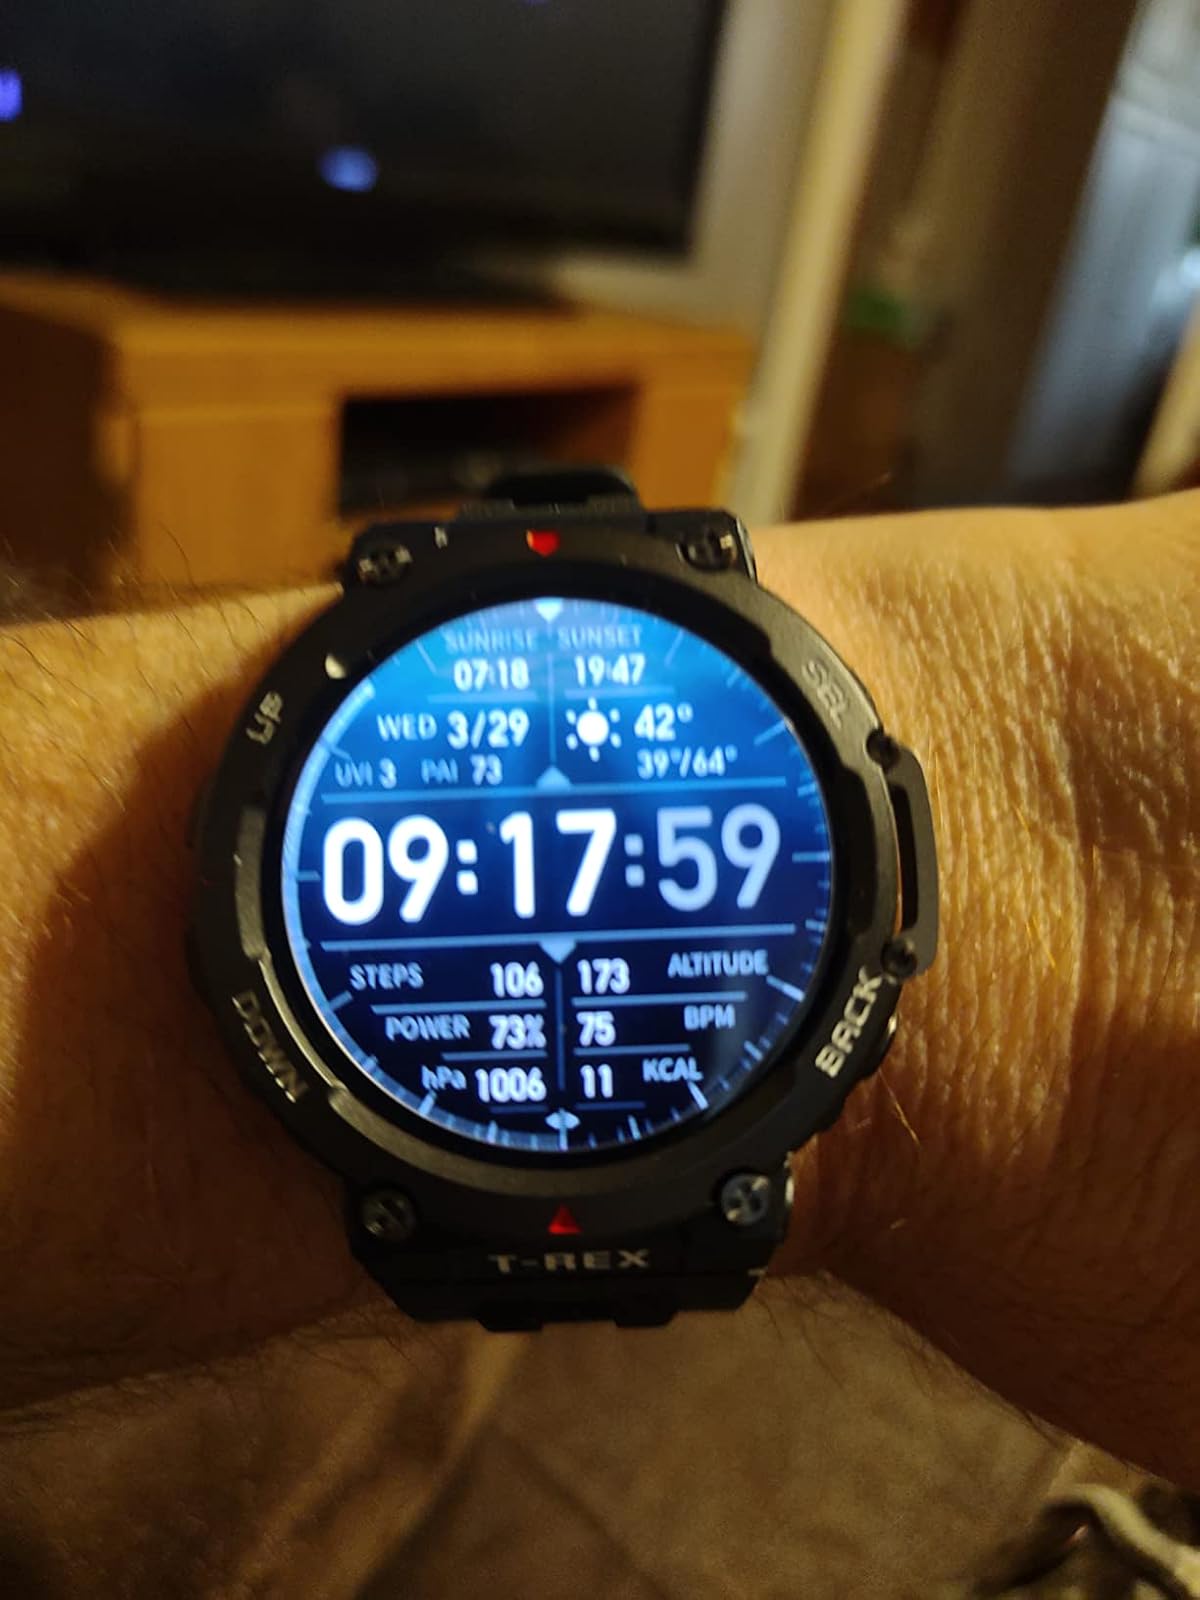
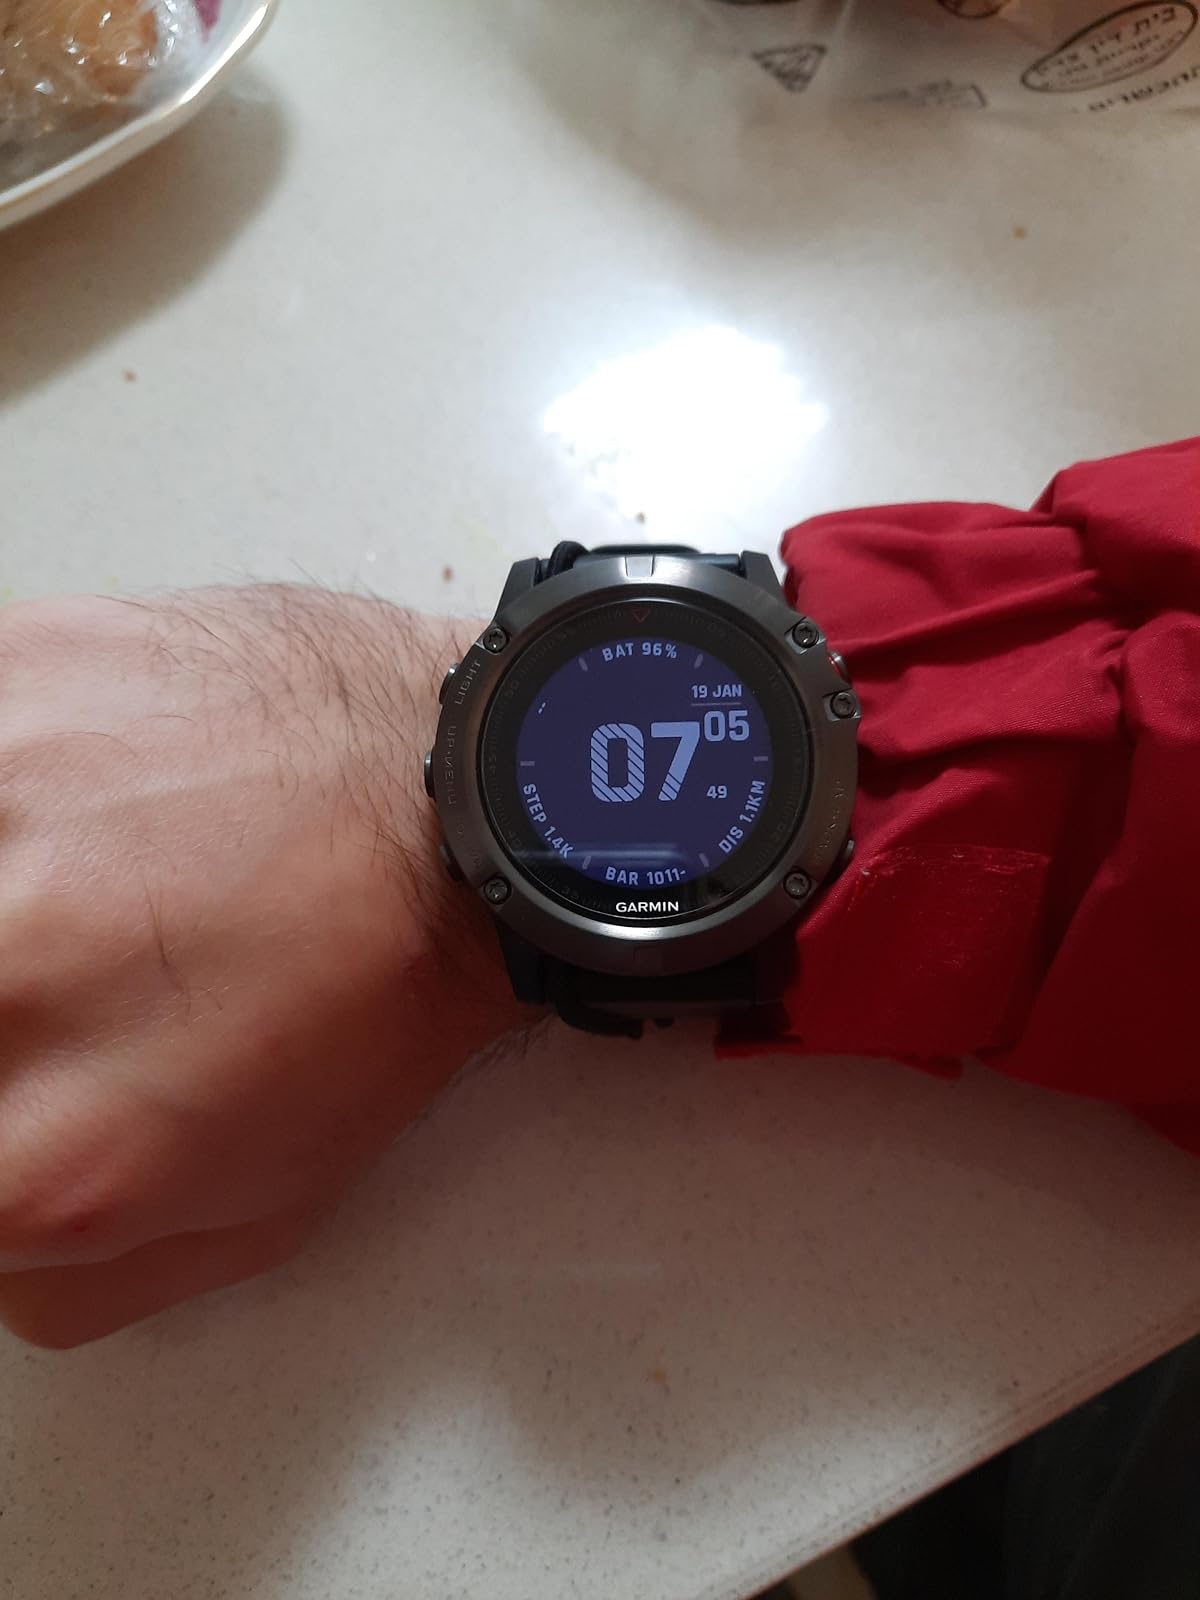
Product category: smartwatch
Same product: no